Hughie Fury

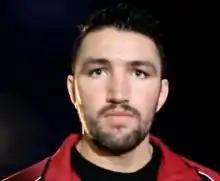
Fury in 2015

Hughie Lewis Fury was born on 18 September 1994 in Stockport, Greater Manchester, England, to a family of Irish Traveller heritage. He is the first cousin of Tyson Fury, both of whom have stated that they are aiming to become "the new Klitschkos" and dominate the heavyweight division. He is also the cousin of heavyweight boxer Nathan Gorman, as well as light heavyweight boxer and former Love Island contestant Tommy Fury. He is trained by his father, Peter Fury. Peter was jailed twice during Hughie's childhood and ran a drug empire from behind bars.